History of the Swiss Air Force

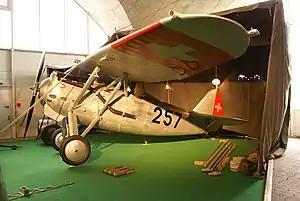
A Dewoitine D.27 in Swiss service.

With continuing budgetary restraints, the air force remained in an overall state of neglect during the 1920s. 27 Fokker D.VII, 16 Hanriot HD.1, and 15 Nieuport 28 war surplus airplanes were acquired in 1920 (as were 20 Zeppelin C.II reconnaissance biplanes obtained on the postwar black market) but were soon obsolete, and further efforts to develop indigenous aircraft (MA-6, MA-7, and MA-8) were unsuccessful. Seven pilots were killed in 1925 and 1926 before all Swiss military aircraft were equipped with parachutes. By 1929, only 17 of its 213 airplanes were considered fit for service. The air force consisted of 18 aviation companies ("Flieger-Kompagnien"), three aerial photography platoons and one airfield company. In the decade following World War I, 162 pilots and 165 observers were trained, and the full complement of the air force was 196 officers, 499 NCOs and 2241 enlisted men. The only aircraft purchased in any quantity were the Potez XXV, and the Swiss-built Häfeli DH-5.